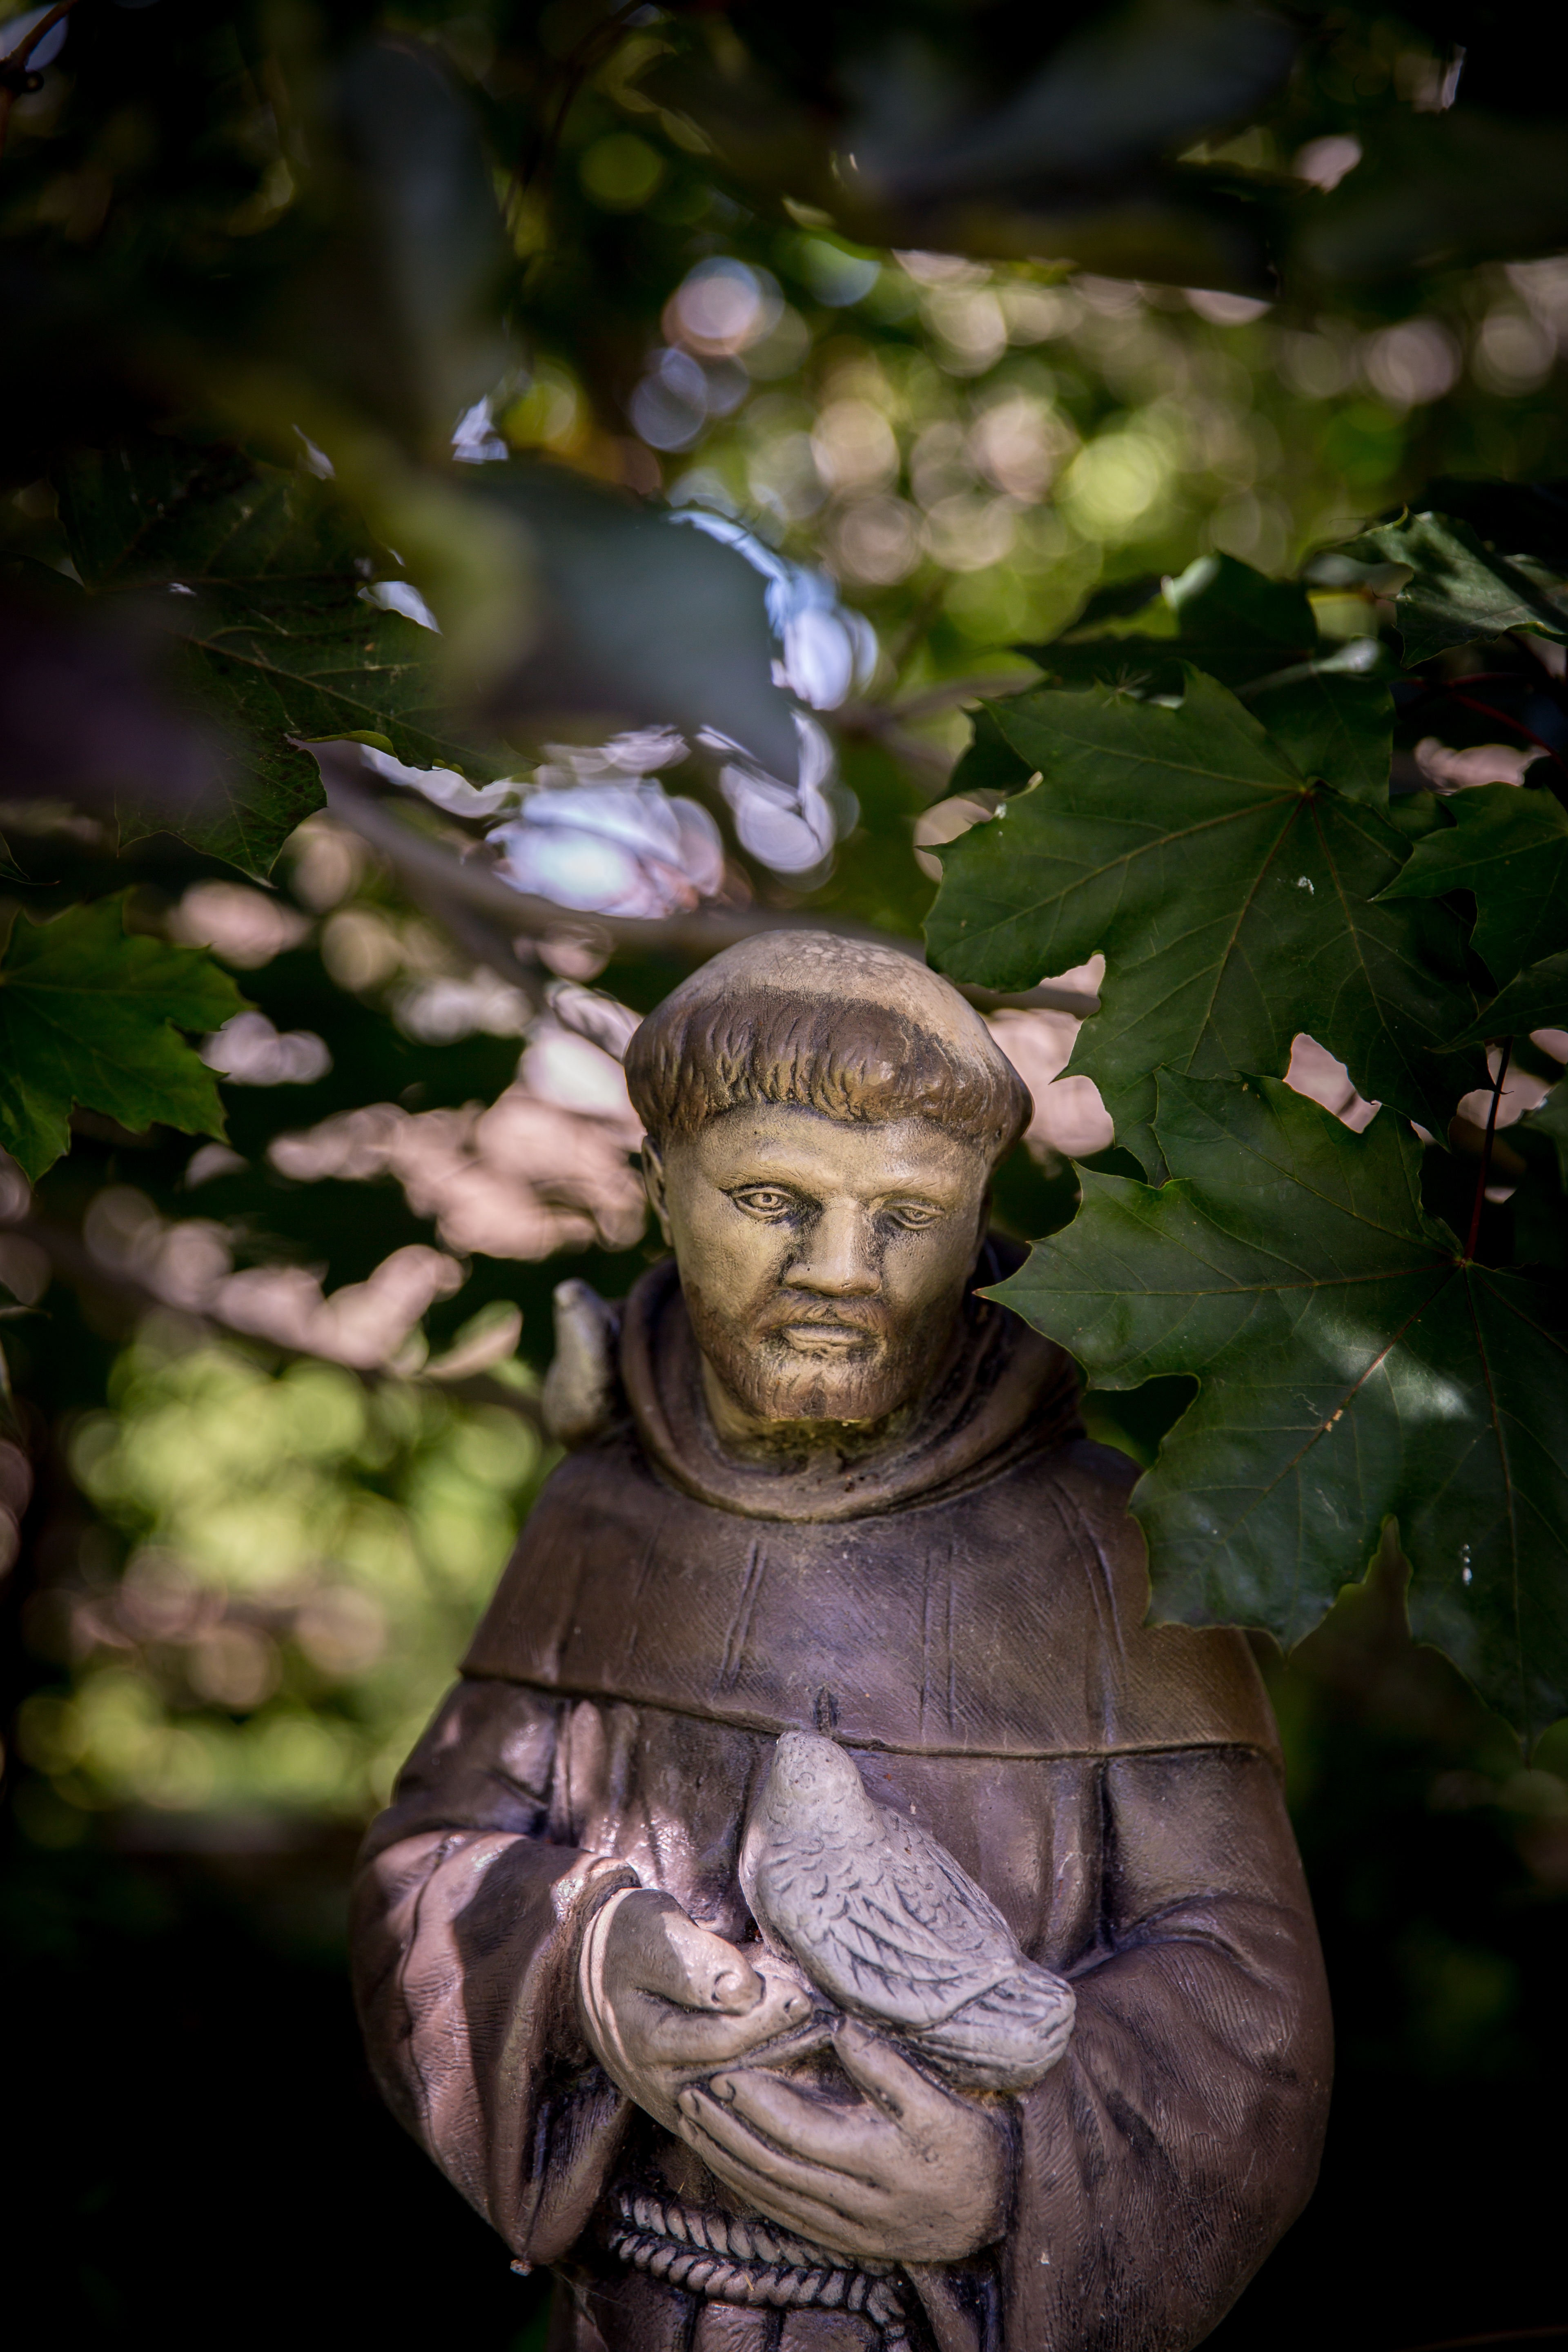
nature, monument, statue, portrait, jungle, monk, religion, church, garden, sculpture, religious, catholic, temple, animals, abbey, saints, mythology, statuary, st francis of assisi